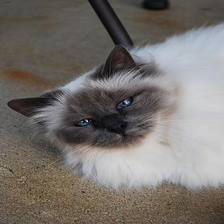
Species: cat
Breed: Birman